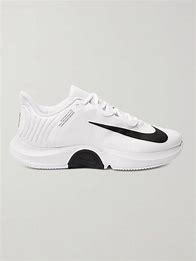
Brand: Nike
Model: Court Air Zoom GP Turbo